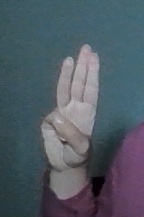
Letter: thaa